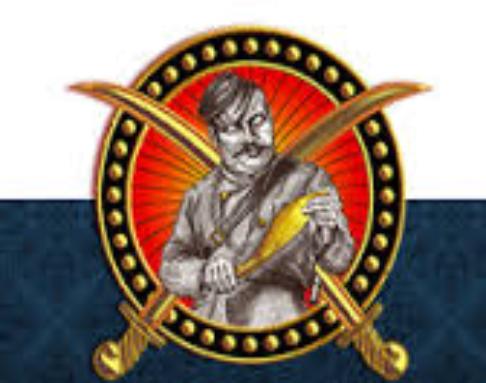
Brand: Gurkha-1
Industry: Others